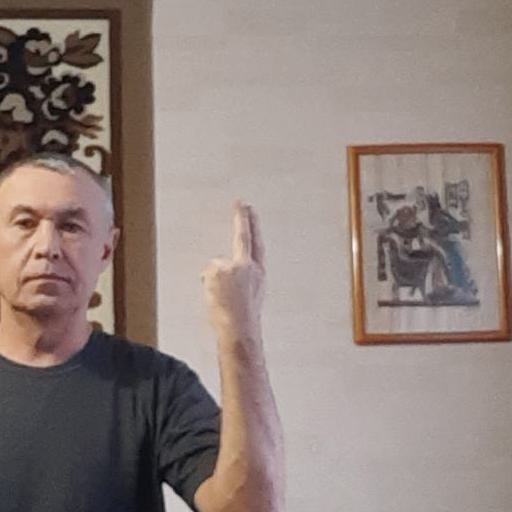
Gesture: two_up_inverted